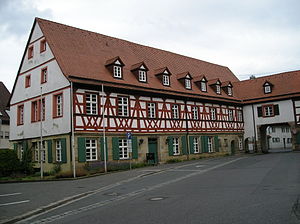
Neunkirchen am Brand / Geografi / Bydele, landsbyer og bebyggelser
Neunkirchen am Brand er en købstad i Landkreis Forchheim i Regierungsbezirk Oberfranken i den tyske delstat Bayern.